Pellet heating

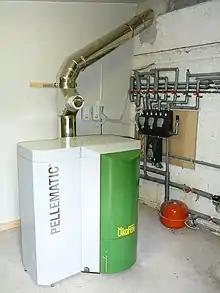
Pellet heating system standing in a cellar

Pellet boilers are used as central heating systems for heat requirements (heating load) of more than 3.9 kW (Kilowatt). But pellet central heating systems are not only used in single- or two-family homes (up to 30 kW), but also for larger residential or business units with heat requirements of a few hundred kW. Pellet burner systems run most efficiently at full load and can usually be regulated down to up to 30% of its full capacity. Since the warmup phase of pellet ovens usually takes longer than for oil or gas firing systems, short burning phases have negative effects on the fuel efficiency. In order to improve energy efficiency and reduce harmful emissions, pellet ovens are usually combined with buffer systems like water tanks, for example.